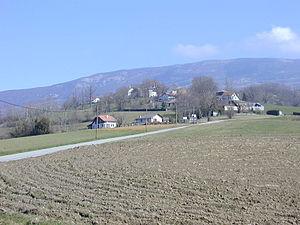
Chessenaz, chef-lieu F-74270.
La Semine est un plateau formant une petite région naturelle française, situé à l’extrémité nord-ouest du département de la Haute-Savoie.
Chessenaz est une commune française située dans le département de la Haute-Savoie, en région Auvergne-Rhône-Alpes.